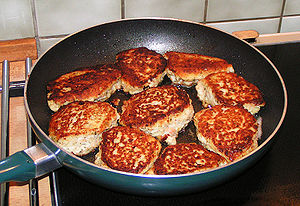
Fiskefrikadelle
Danske fiskefrikadeller - her med rejer
Fiskefrikadeller med rejer og krydderurter stegt på pande
Fiskefrikadeller er en fiskeret baseret på en fars af hakket fiskekød blandet med mel, mosede kartofler, rasp, røget flæsk, løg, æg, krydderier, mælk, vand eller andre ingredienser.